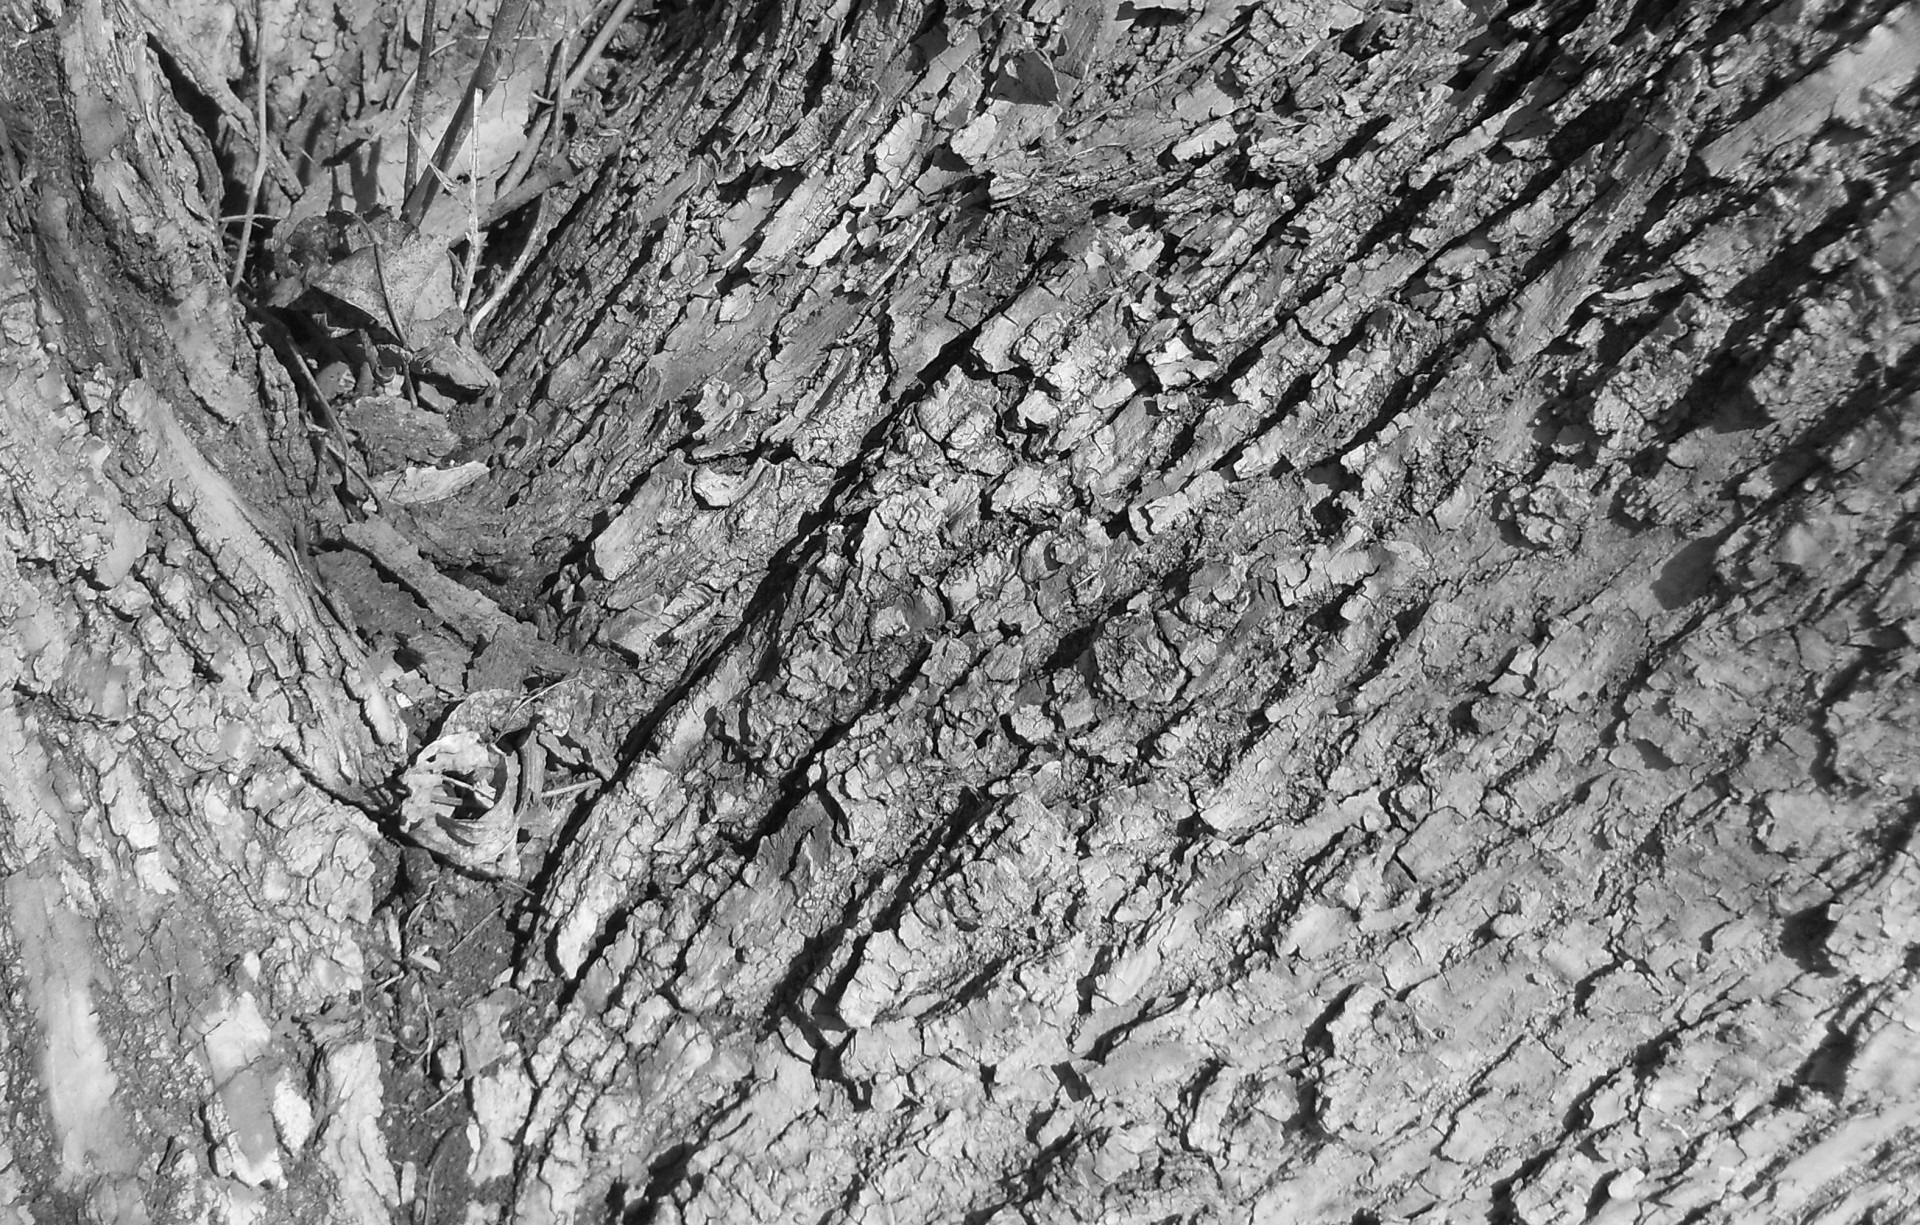
tree, rock, branch, black and white, plant, wood, texture, trunk, wall, asphalt, bark, soil, stone wall, monochrome, material, black white, geology, tree bark, monochrome photography, woody plant